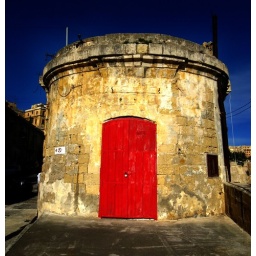
red door in malta